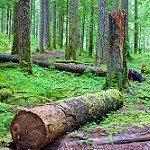
Scene: Outdoor